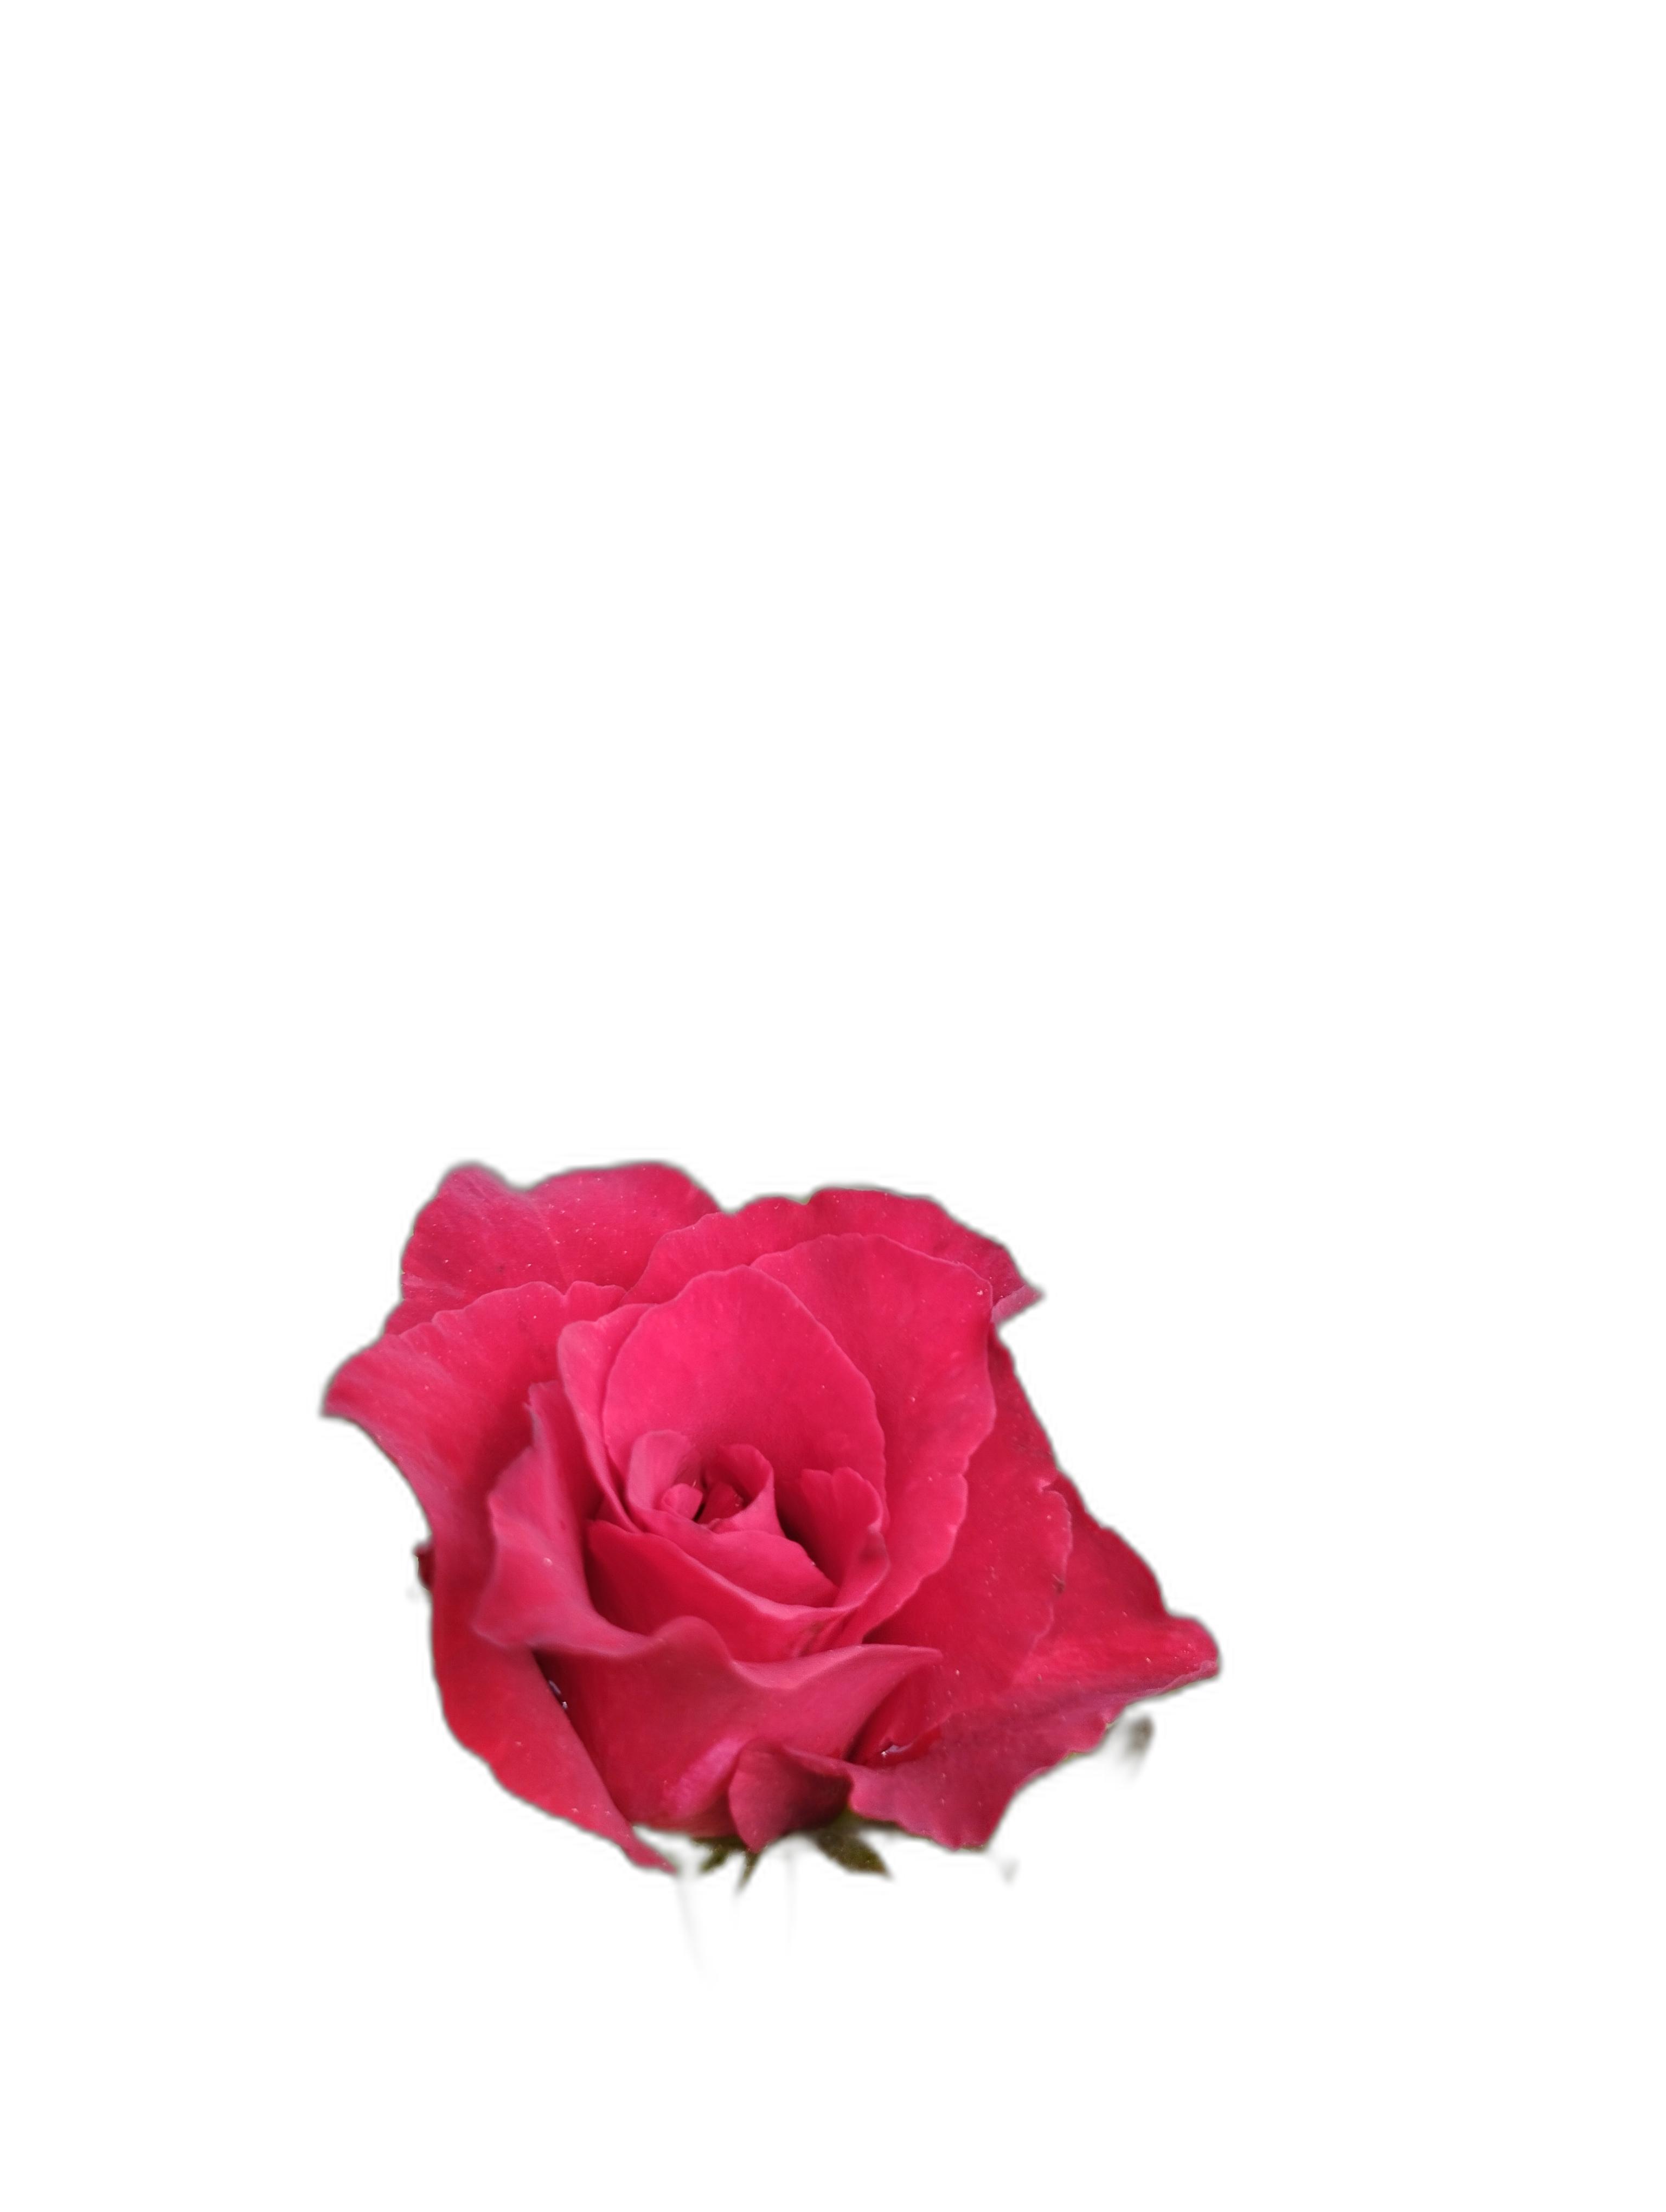
Label: Rose